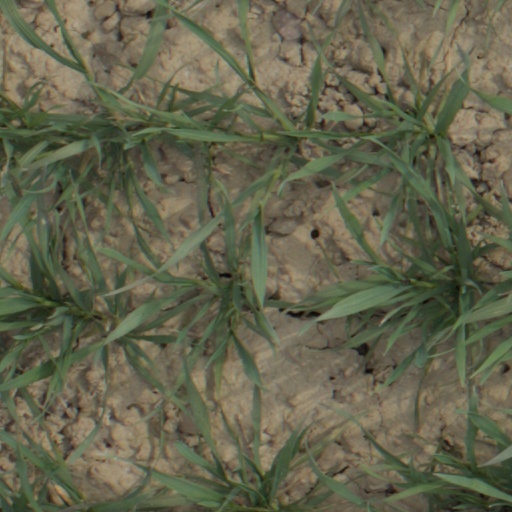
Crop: wheat